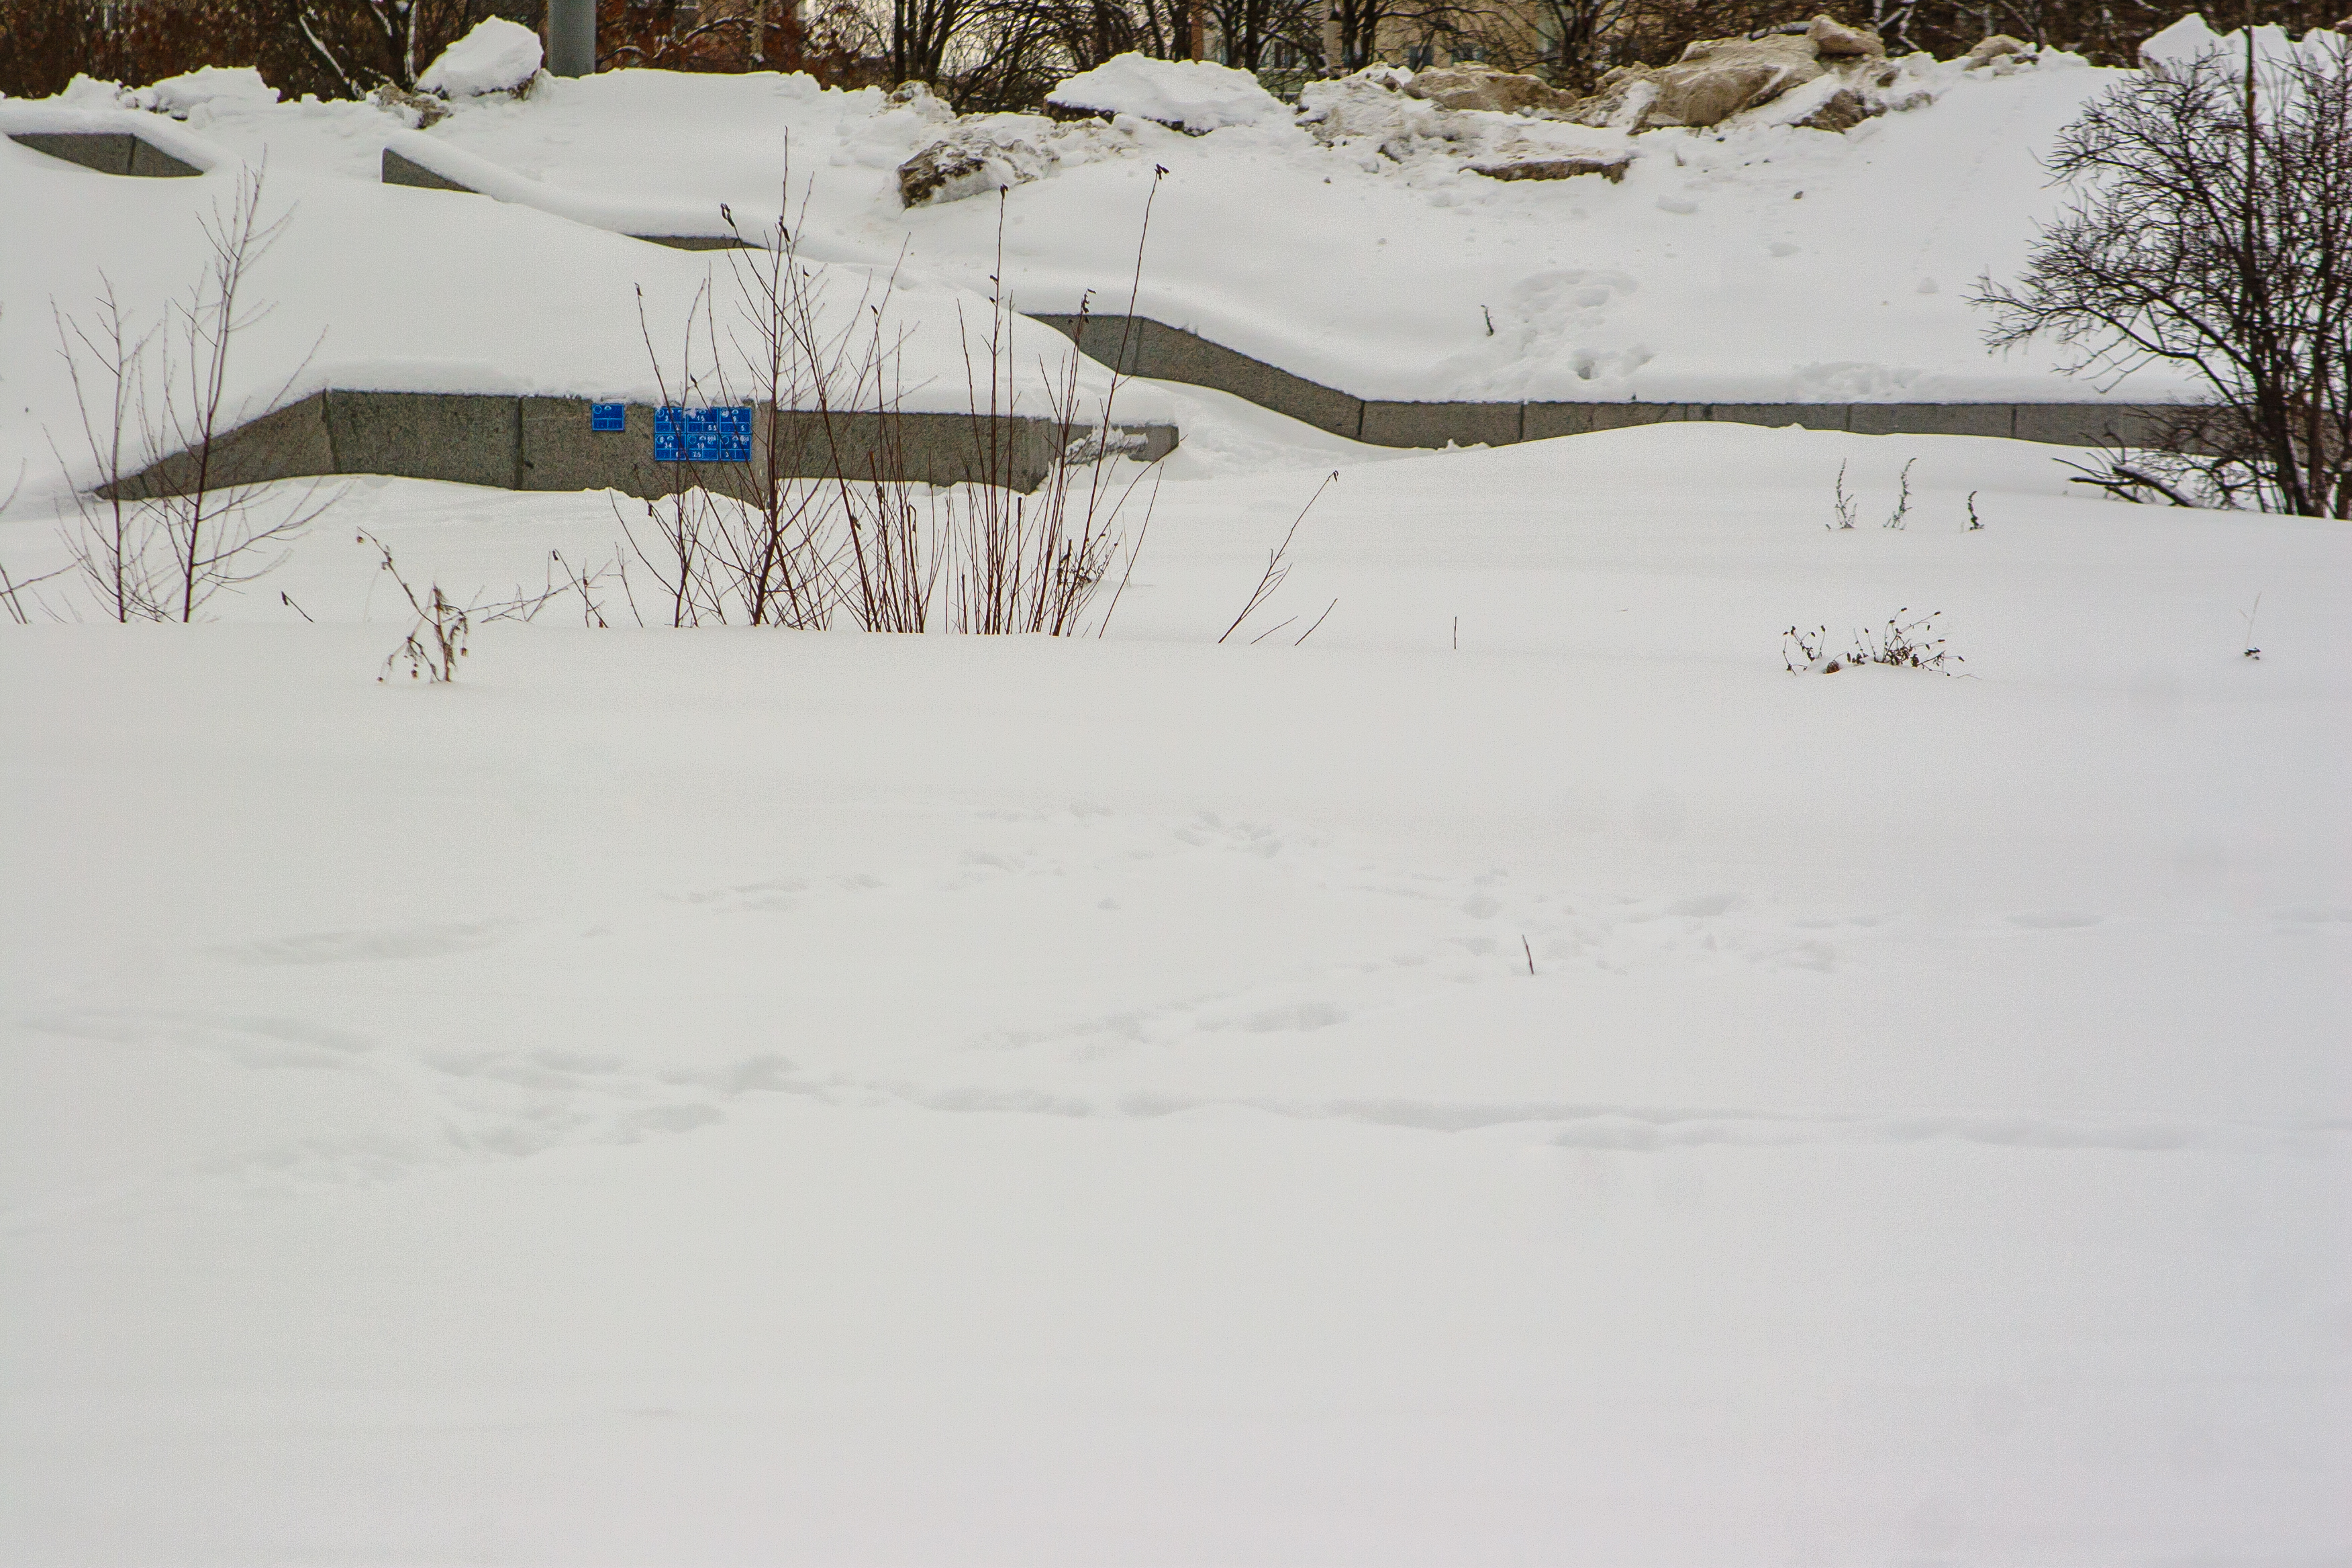
images, snow, branch, slope, twig, tree, freezing, wood, natural landscape, trunk, plant, Tints and shades, home fencing, grass, winter, landscape, event, fence, frost, precipitation, roof, glacial landform, pasture, recreation, plant stem, winter storm, ice cap, grassland, wildlife